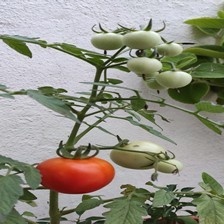
Label: tomato